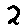
Label: 2